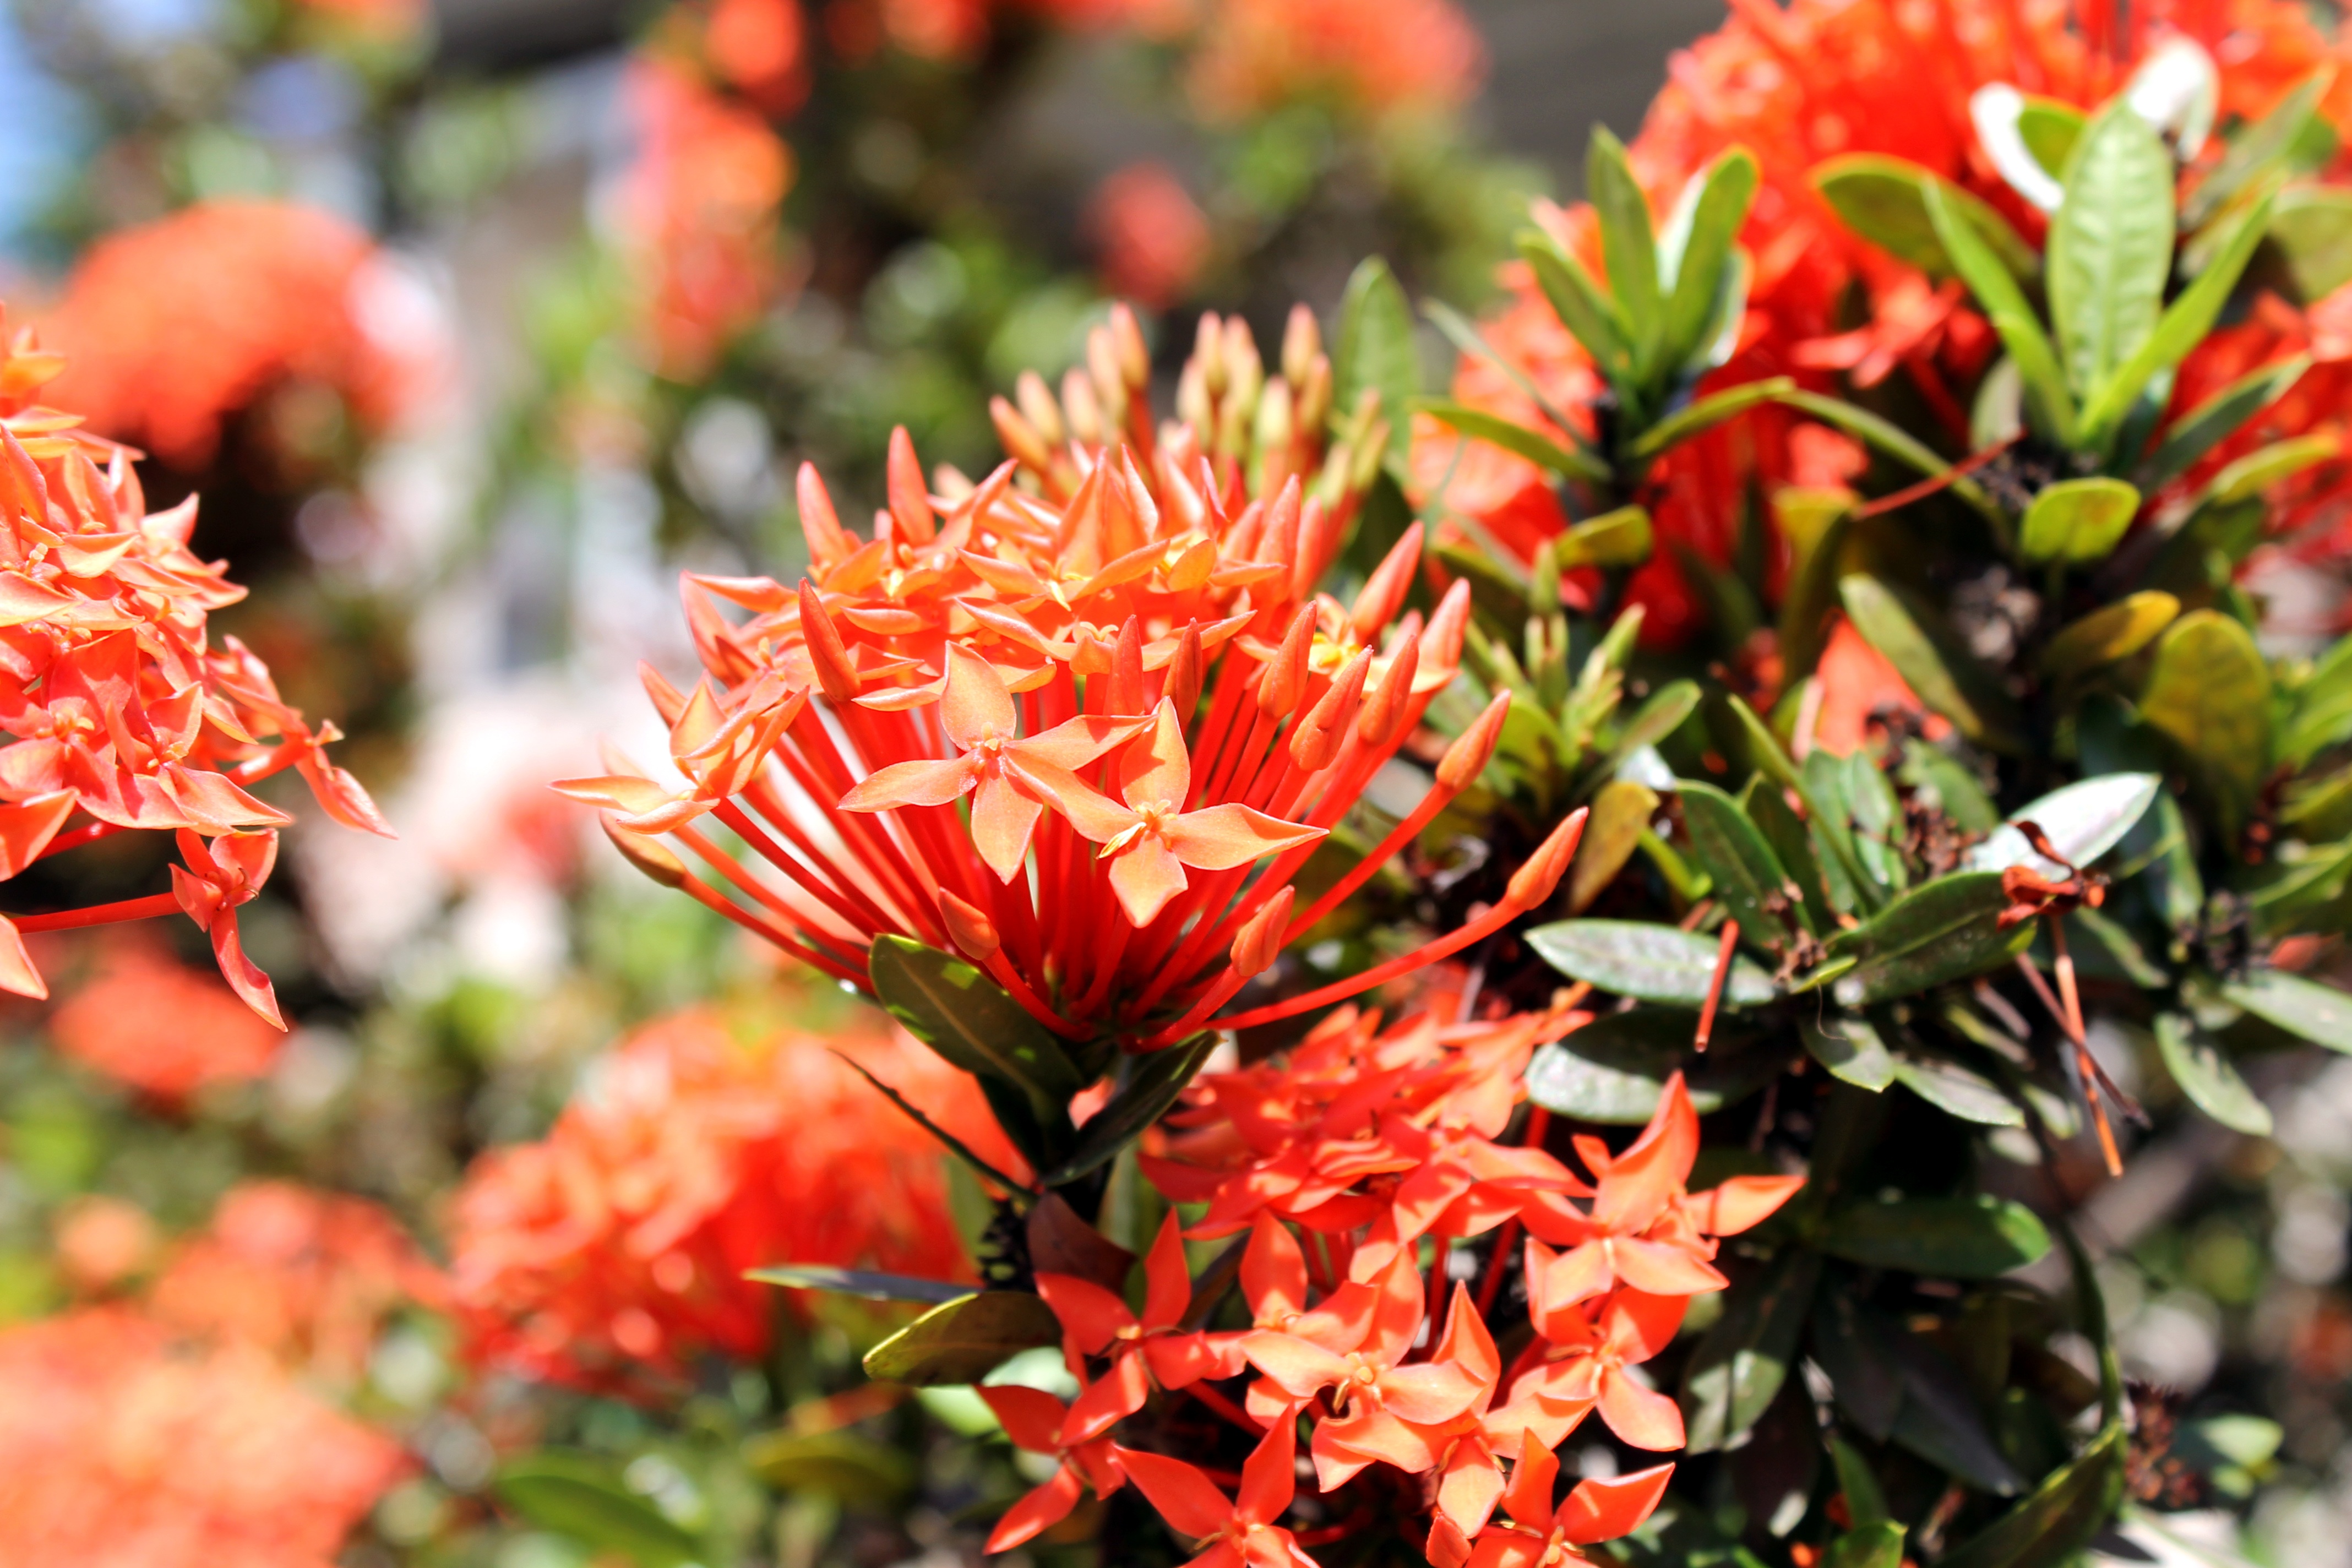
tree, plant, leaf, flower, evergreen, autumn, botany, garden, flora, plants, flowers, shrub, rhododendron, flower garden, ixora, flowering plant, woody plant, land plant, castilleja, red ixora